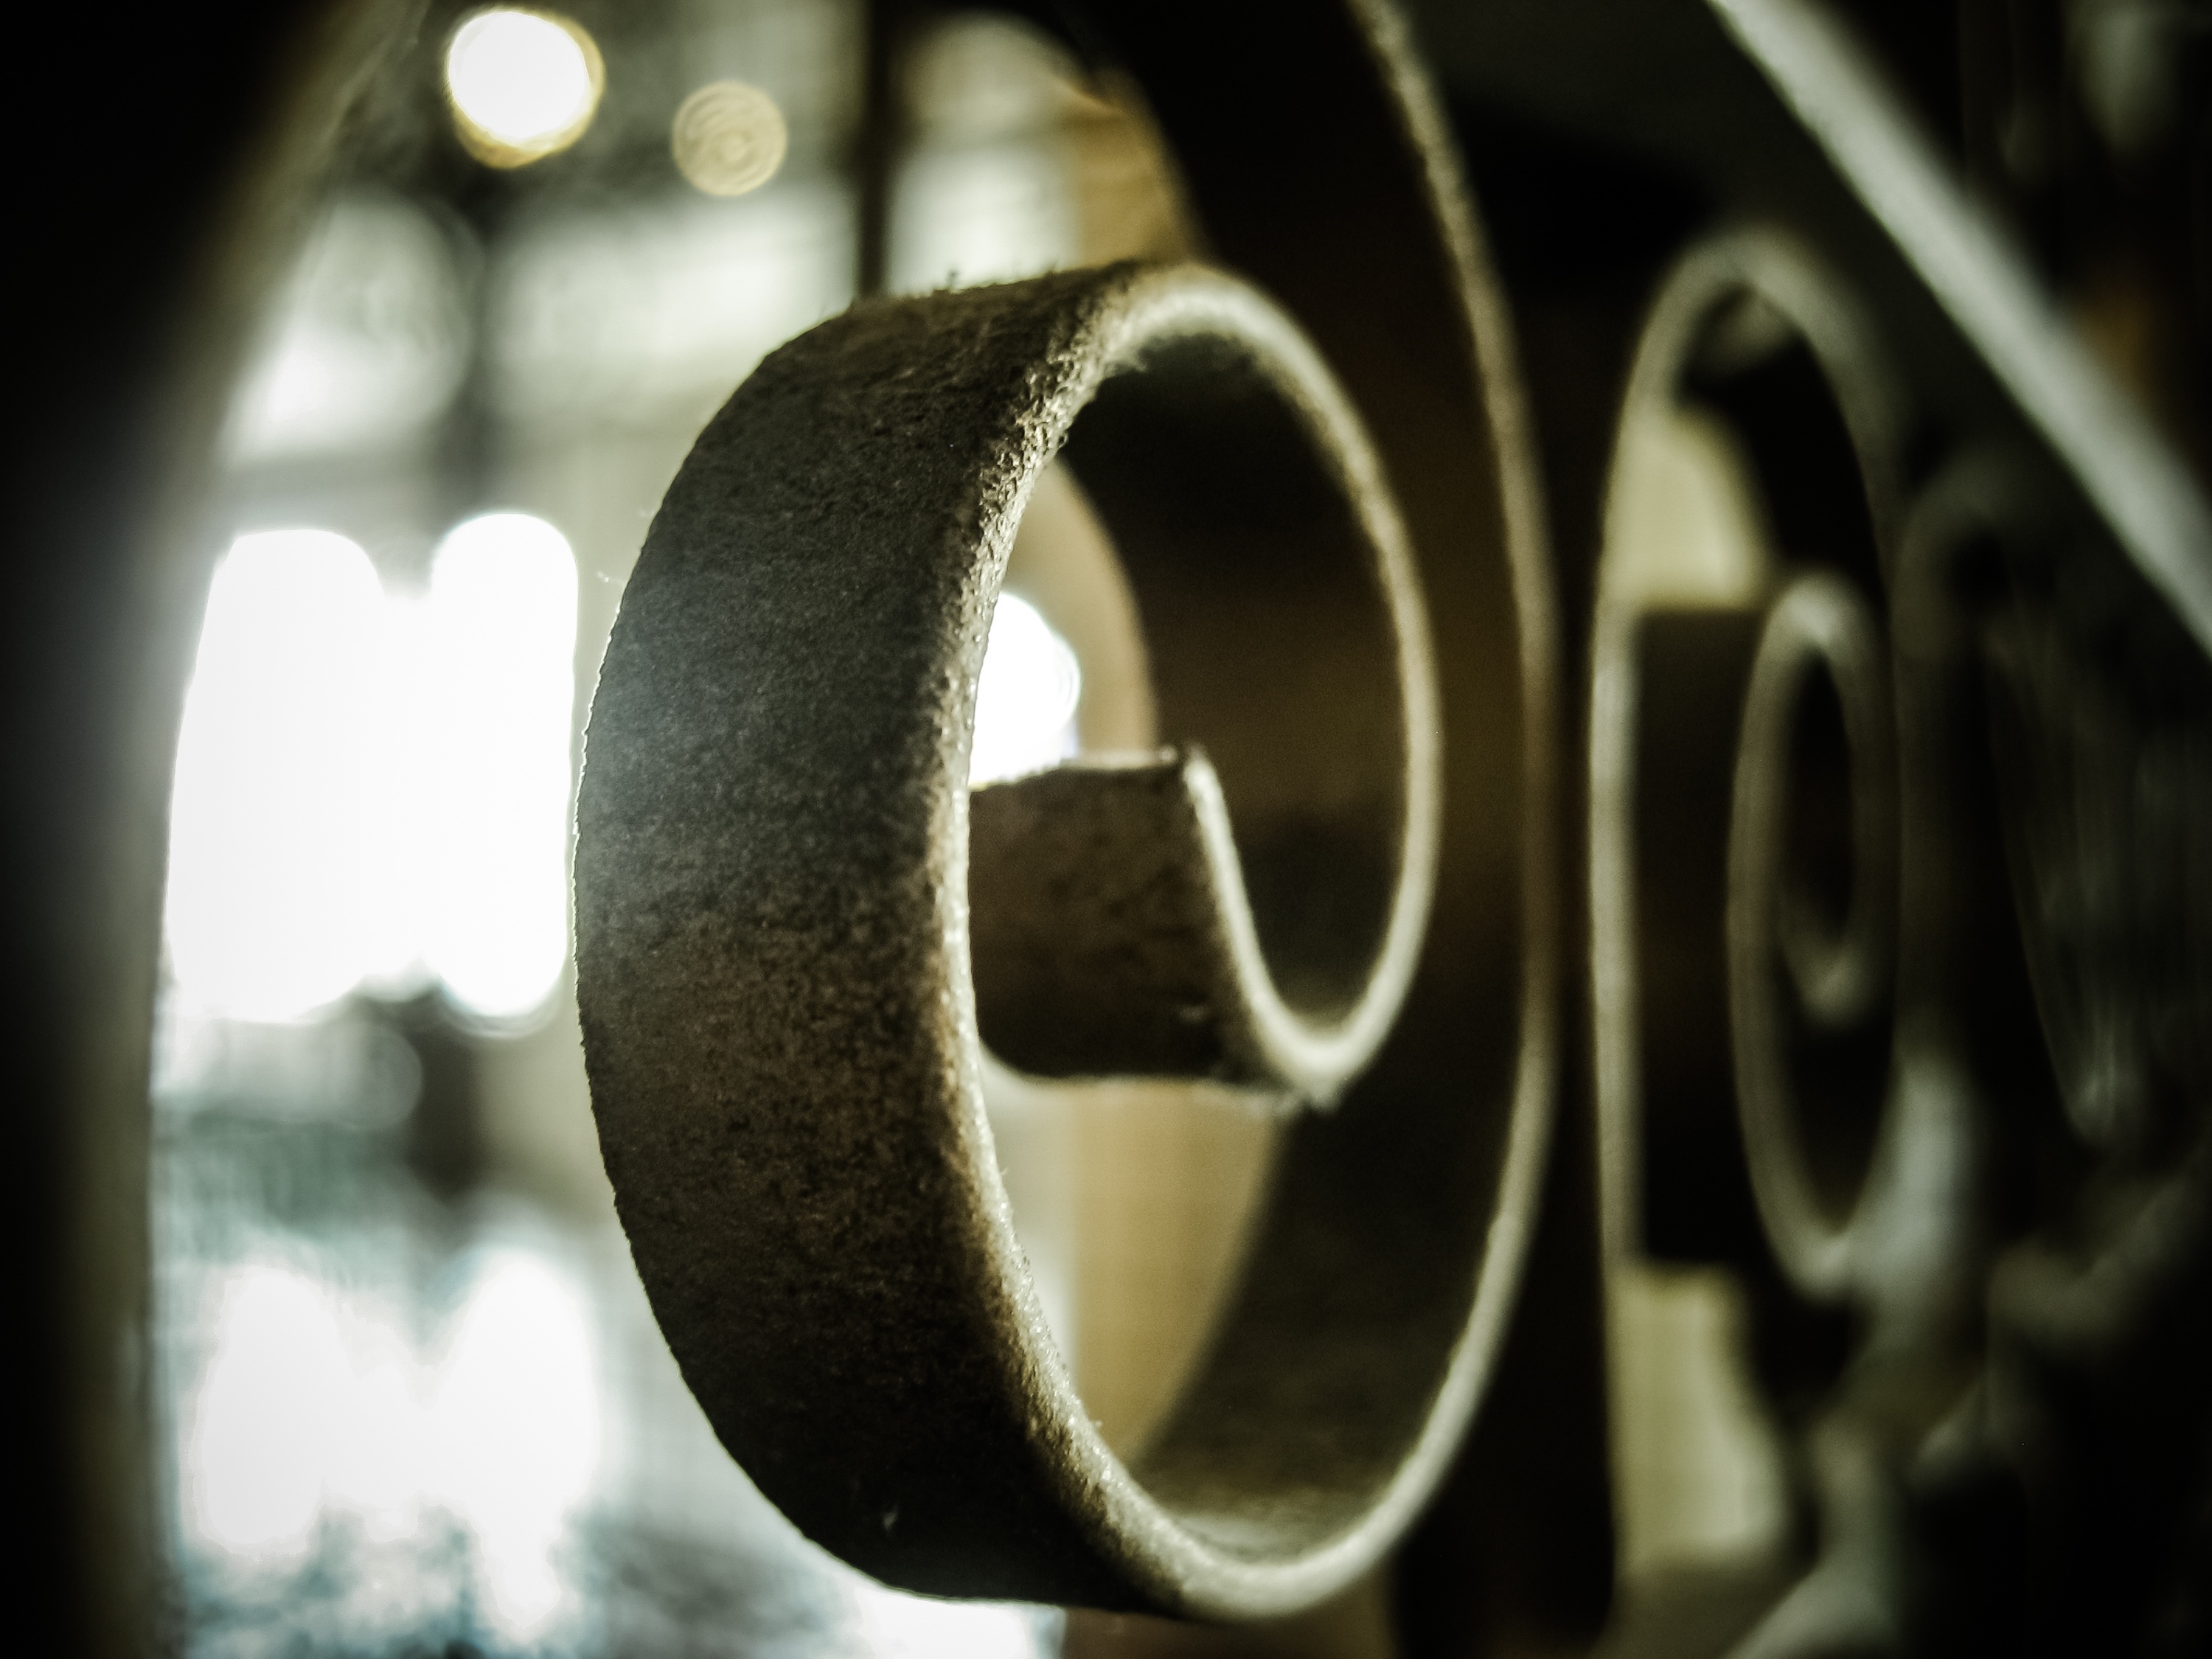
light, white, photography, wheel, number, metal, darkness, black, monochrome, circle, close up, font, shape, macro photography